Aetosauria

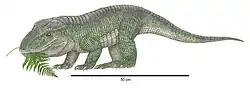
Life restoration of "Revueltosaurus callenderi", a pseudosuchian that may be close to the ancestry of aetosaurs.

Although aetosaurs are known exclusively from the Late Triassic, their currently accepted position in archosaur phylogeny indicates that they originated from more basal pseudosuchian archosaurs in the Early or Middle Triassic. Given that aetosaurs are highly specialized with many anatomical features not seen in other pseudosuchians, the group's evolutionary origins are poorly understood. The recent discovery of complete specimens of the Late Triassic pseudosuchian "Revueltosaurus callenderi" indicate that it may have been close to the ancestry of aetosaurs. Several phylogenetic analyses place it as the sister taxon or closest relative of Aetosauria. Like aetosaurs, "Revueltosaurus" has two rows of paramedian osteoderms along its back and, in the cheek region of the skull, a maxilla that fits into a groove of the jugal bone. One phylogenetic analysis places "Turfanosuchus dabanensis", a Middle Triassic pseudosuchian, as the sister taxon of "Revueltosaurus" and Aetosauria, potentially making it the earliest known "stem aetosaur" ("stem" meaning that it lies on the branch that includes aetosaurs, but is not itself an aetosaur). However, other studies have considered "Turfanosuchus" part of a different family of pseudosuchians, the gracilisuchids.